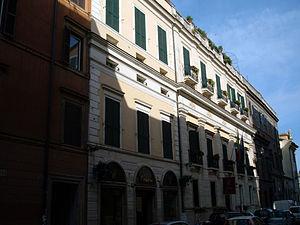
La Via del Babuino est une rue du centre de Rome, dans le rione Campo Marzio. Elle relie la piazza del Popolo avec la piazza di Spagna et fait partie intégrante du complexe de rues connu sous le nom de Trident.